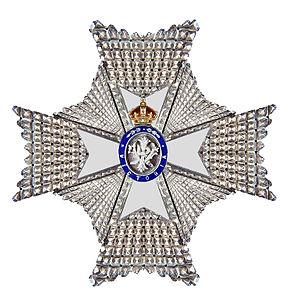
Sir Julian King, diplomate et haut fonctionnaire britannique.
Le prince Henry, duc de Sussex, né Henry Charles Albert David le 15 septembre 1984 au St Mary's Hospital de Paddington à Londres, est un membre de la famille royale britannique. Petit-fils de la reine Élisabeth II et du prince Philip, duc d'Édimbourg, il est le second fils de Charles, prince de Galles et de Lady Diana Spencer.
L’ordre royal de Victoria est un ordre honorifique du Royaume-Uni et du Commonwealth établi en 1896 par la reine Victoria.